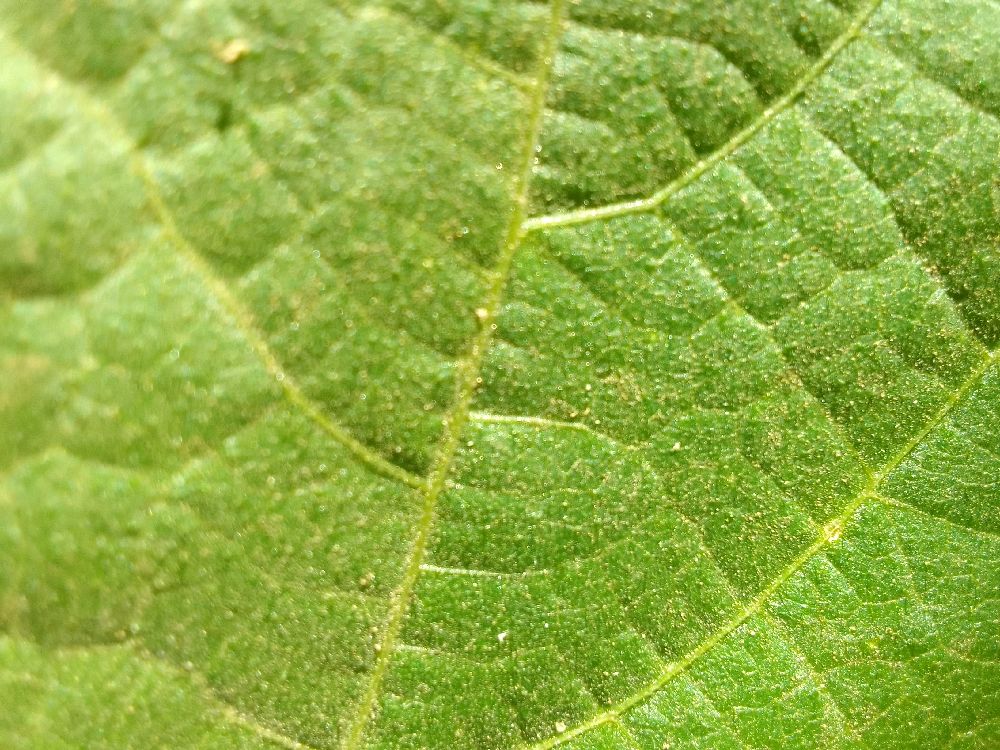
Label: healthy